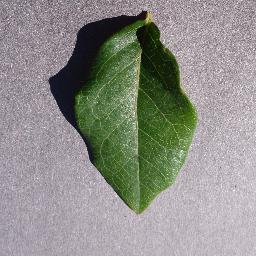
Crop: blueberry
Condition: healthy